British Rail Class 319

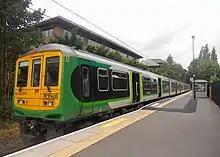
London Midland Class 319/4 at St Albans Abbey

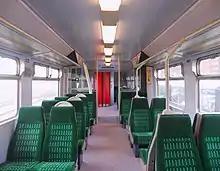
The London Midland refreshed interior of a Class 319

Seven units were transferred to London Midland in 2015 to operate the Watford Junction to St Albans service and some peak West Coast Main Line services out of London Euston. These replaced the seven units that transferred to Abellio ScotRail. In April 2017, one of the five Class 319/4 units, 319455, was swapped for 319433, with the latter receiving a light refresh and a repaint before entering service.